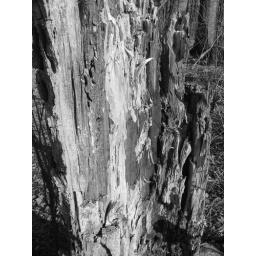
broken tree on farm near our house - bw